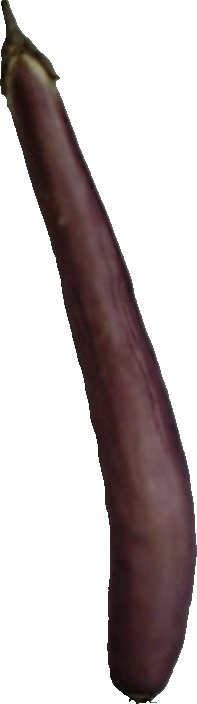
Label: eggplant_long_1